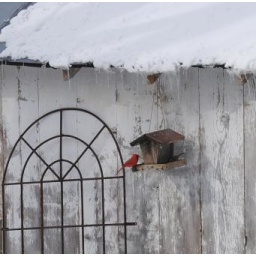
Adult male Cardinal on feeder under the slipping snow. Love all the tracks in the snow made from other birds